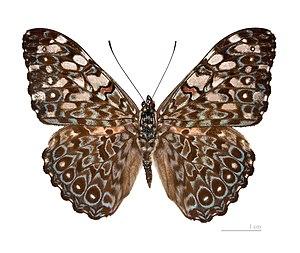
Hamadryas feronia ou Craqueur variable est une espèce de lépidoptères de la famille des Nymphalidae et de la sous-famille des Biblidinae et du genre Hamadryas.